Bodoni

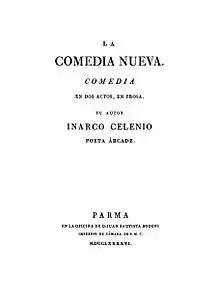
"Comedia Nueva" by Leandro Fernández de Moratín (published under the surename of Inarco Selenio). A title page printed by Bodoni, 1796

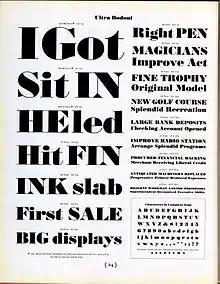
American Type Founder's Ultra Bodoni font in metal type. A derivative of their Bodoni family, the design is not directly based on Bodoni's own work but was very popular in advertising.

There have been many revivals of the Bodoni typeface; ATF Bodoni and Bauer Bodoni are two of the more successful.